Nana Chudasama

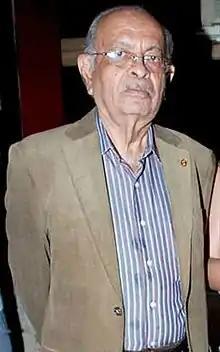
Nana at trial show of 'Once Upon A Time In Mumbaai'.

Nana Mansinh Chudasama (17 June 1933 – 23 December 2018) was an eminent jurist and Sheriff of Mumbai.